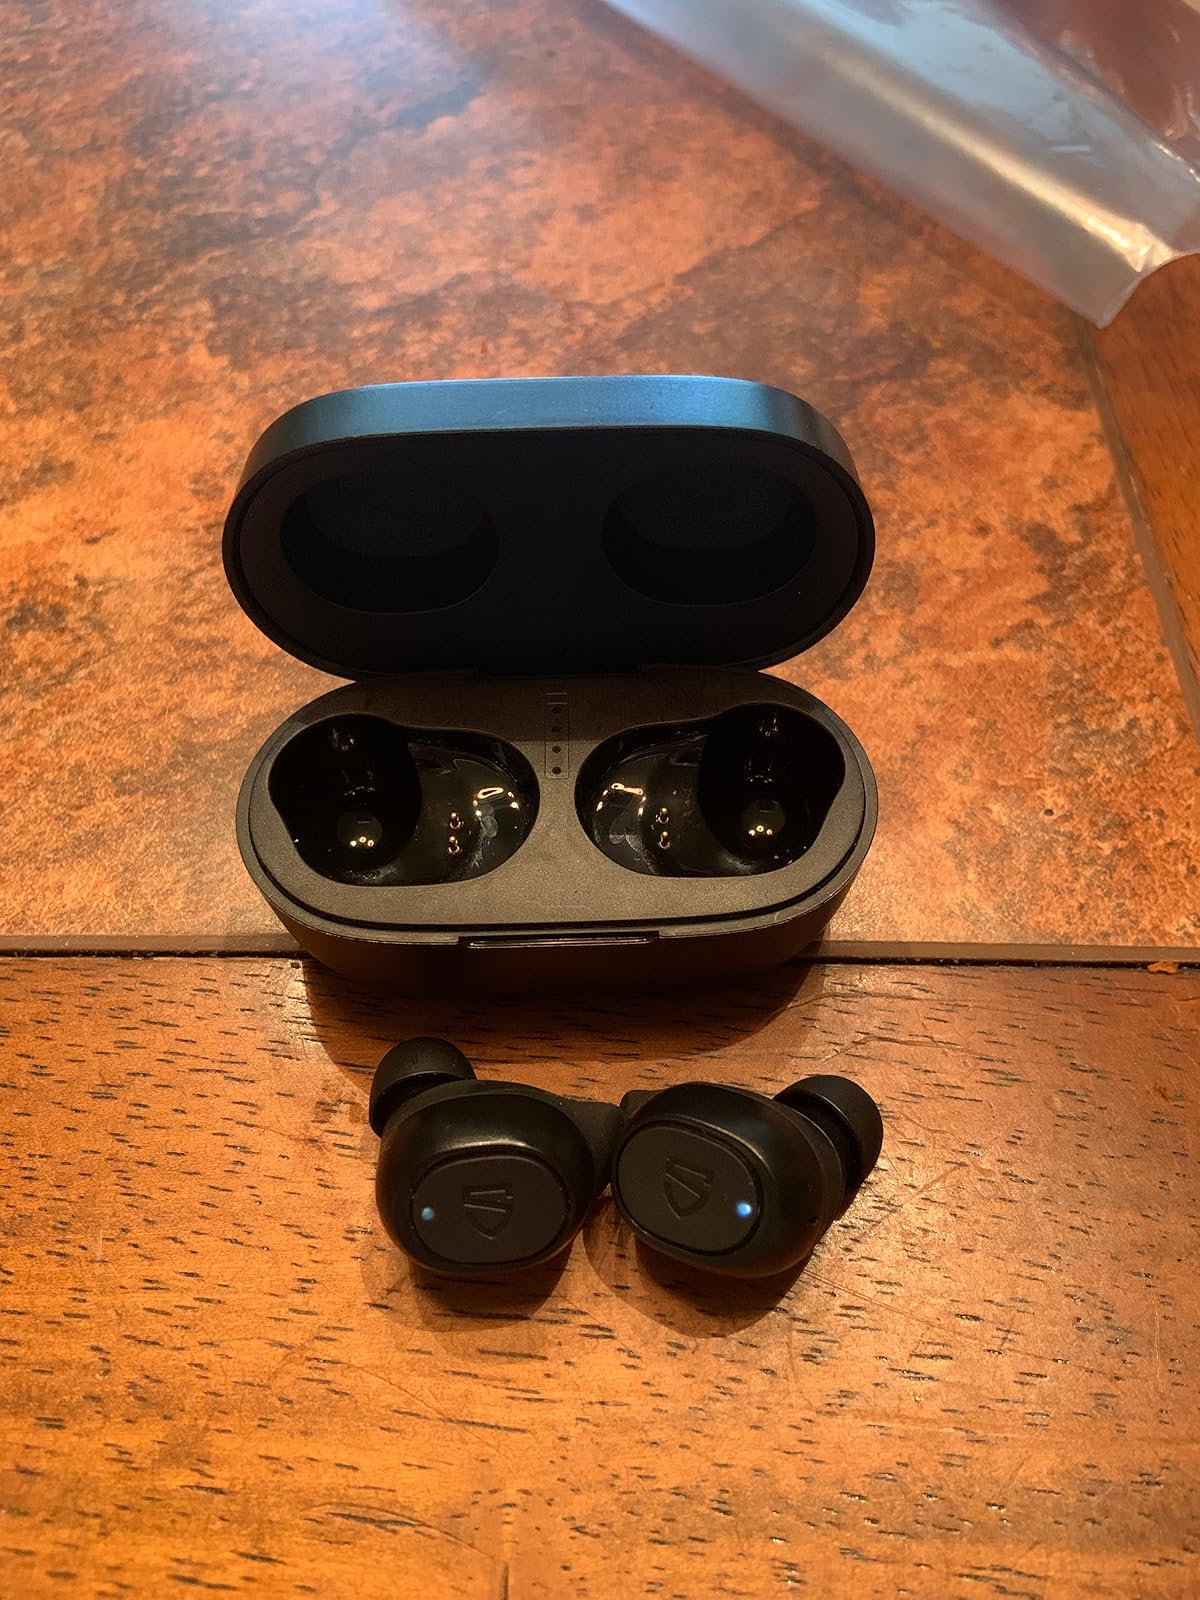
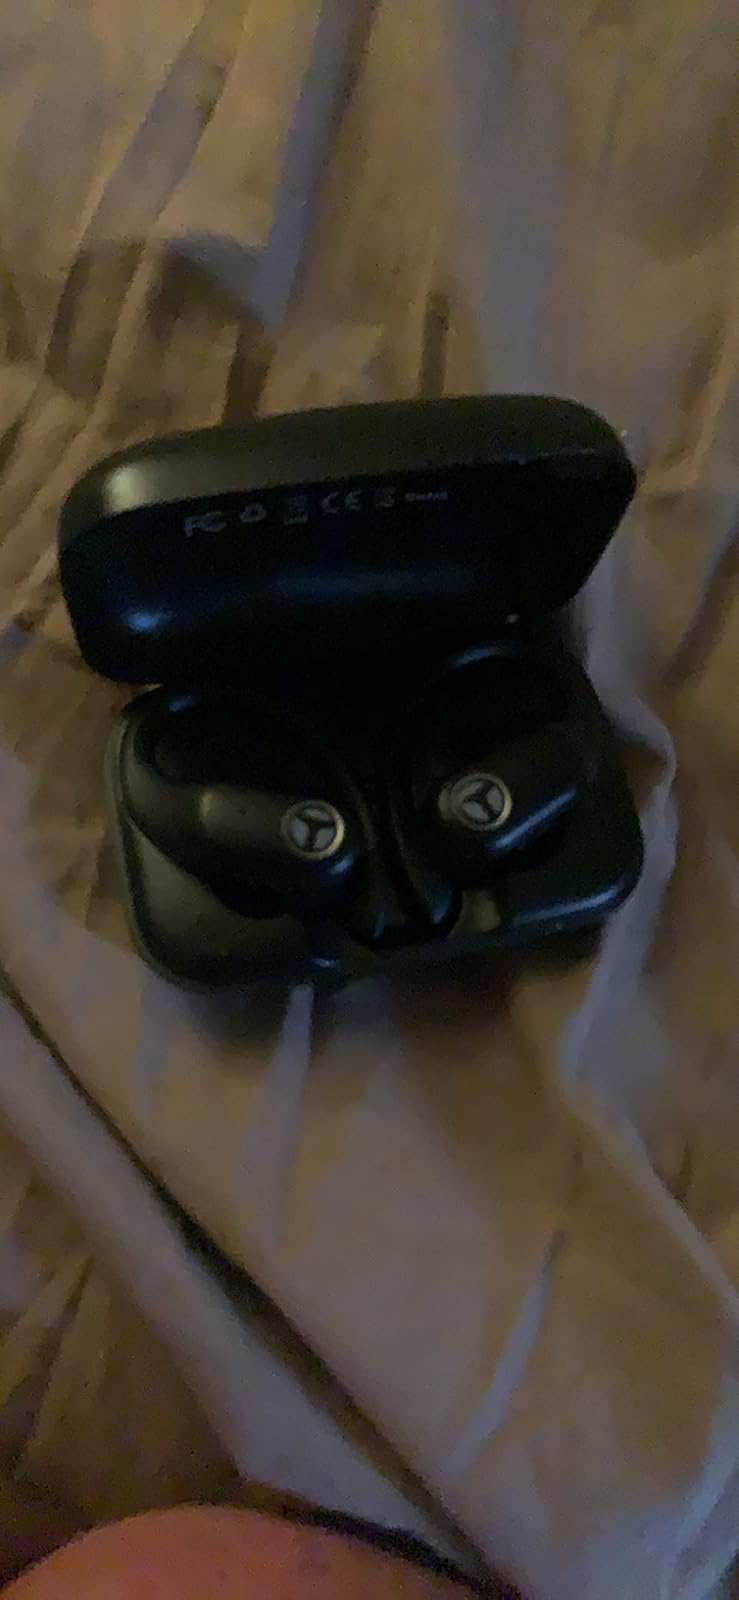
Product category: earbuds
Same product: no